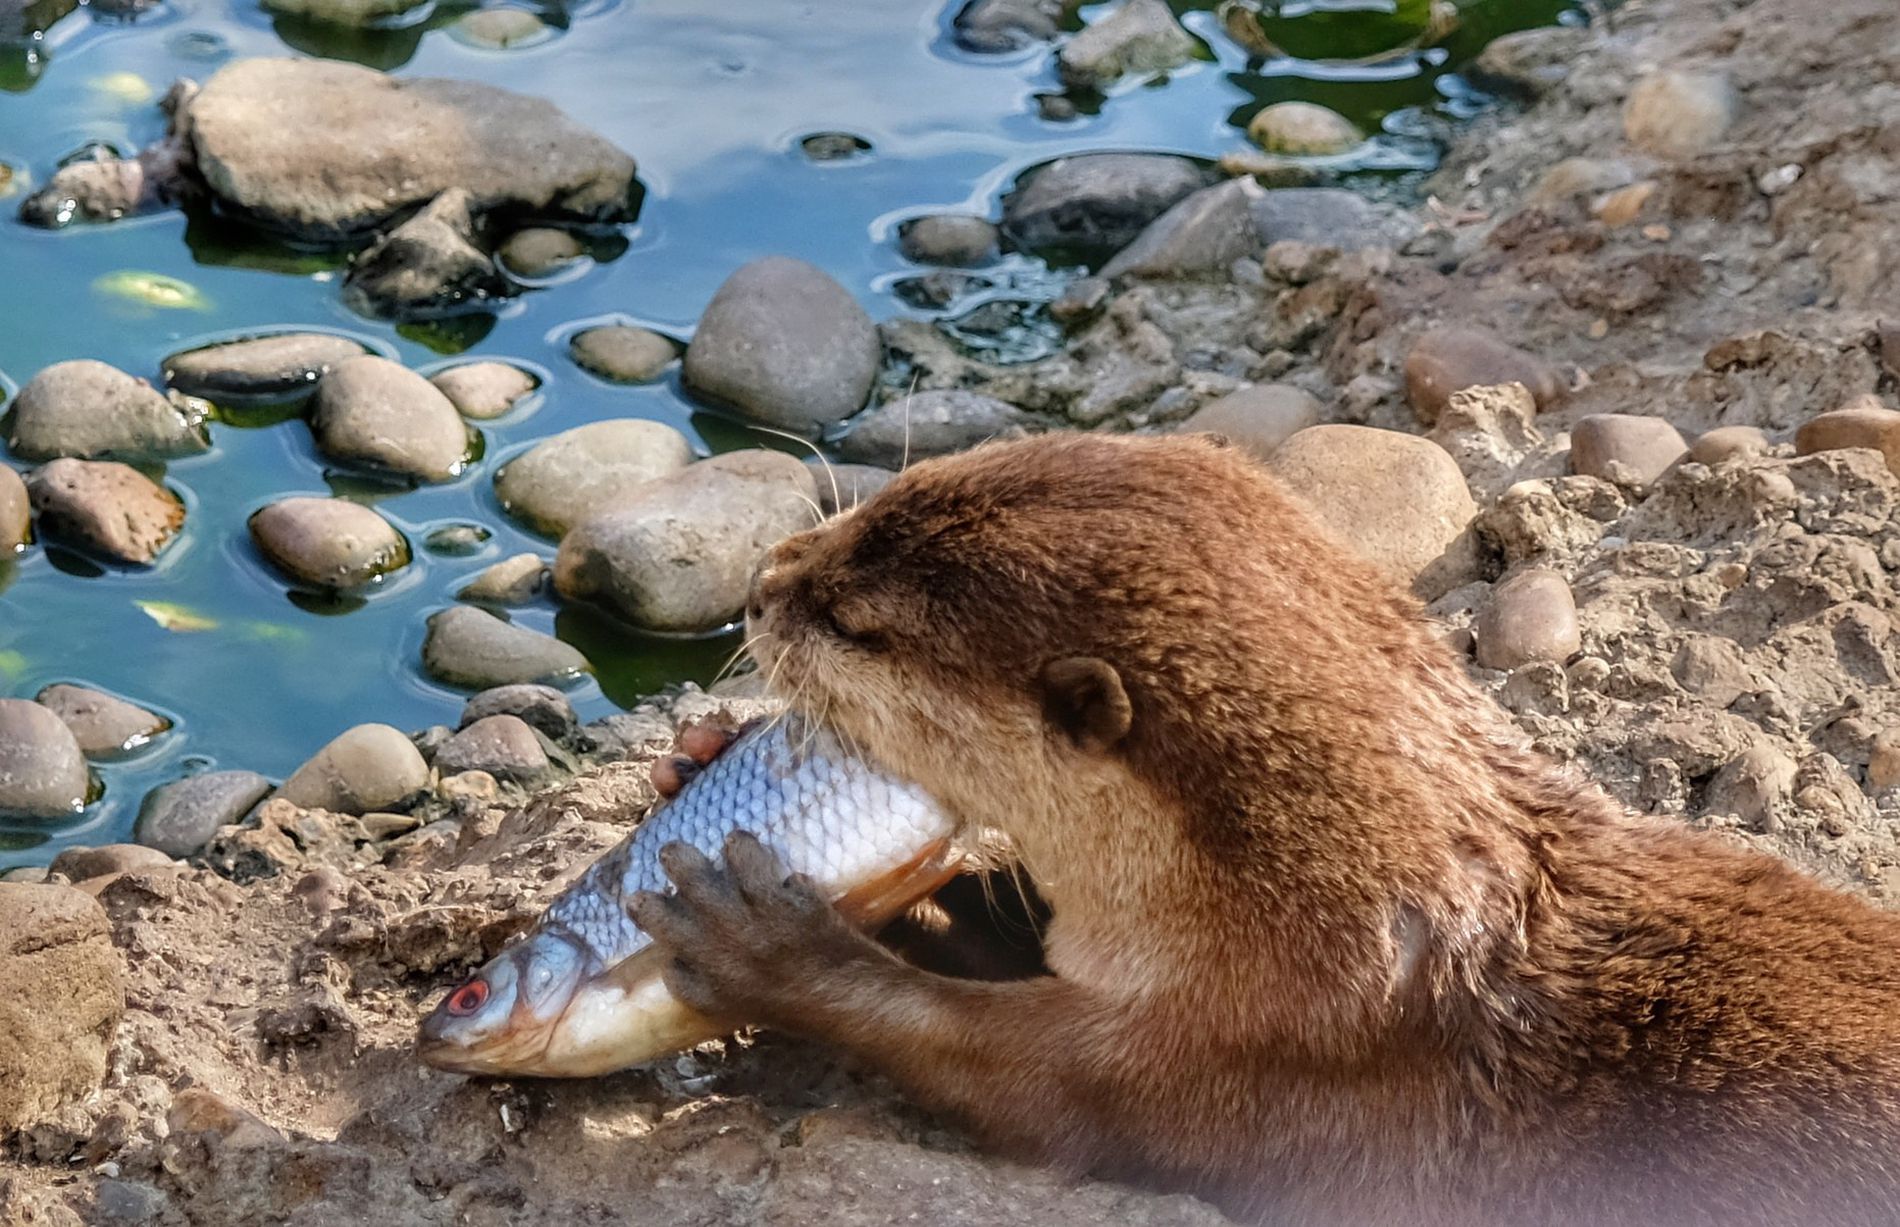
Fresh Catch
An otter grips a silverfish tightly on a rocky pond, moments before its meal begins.
Shot from close and slightly above, the photo takes in an otter grasping its prey at the edge of a pebbly, rough pond. The muddy brown and grey of the beach and otter contrast with the reflective blues and greens of the water, creating an unpolished but serene mood. The natural light highlights the fish's sheen of silvery scales and the determination of the otter, adding drama to the scene.
Labels: Rock, Animal, Mammal, Rat, Rodent, Wildlife, Mortar Shell, Weapon, Otter, Water, Outdoors, Nature, Soil, Sea Life, Sea Lion, Pond, Sea, Aquatic, Fish, Muddy Ground, Rocks
Camera: FUJIFILM X-T20
Lens: XF18-55mmF2.8-4 R LM OIS
Aperture: F5.6
Exposure: 1/450 sec
ISO: 400
Focal length: 55